The Church of Jesus Christ of Latter-day Saints in Ireland

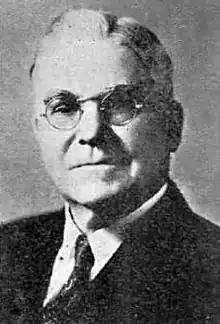
Charles A. Callis

Although it was commonly assumed that Joseph Smith was of primarily English descent, modern DNA testing of Smith's relatives suggests that his family were of Irish descent, as he carried a rare Y-DNA marker within Haplogroup R1b which is found almost entirely in people of Northwestern Irish descent.